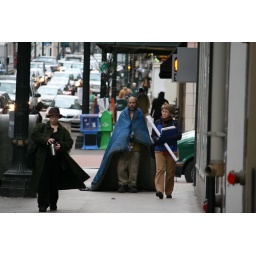
Man draped in sleeping bag on downtown Portland sidewalk